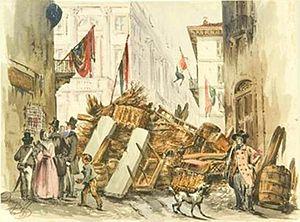
Une révolution est un renversement brusque d’un régime politique par la force. Elle est aussi définie par le Larousse comme un « changement brusque et violent dans la structure politique et sociale d'un État, qui se produit quand un groupe se révoltant contre les autorités en place, prend le pouvoir et réussit à le garder ».
3 janvier : Joseph Jenkins Roberts devient le premier président du Libéria.